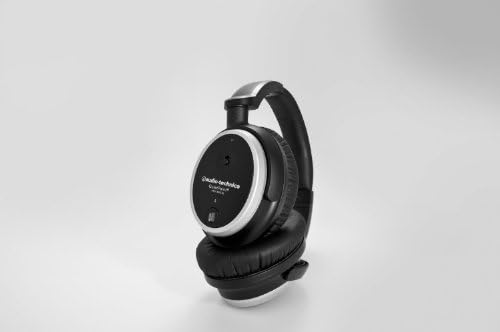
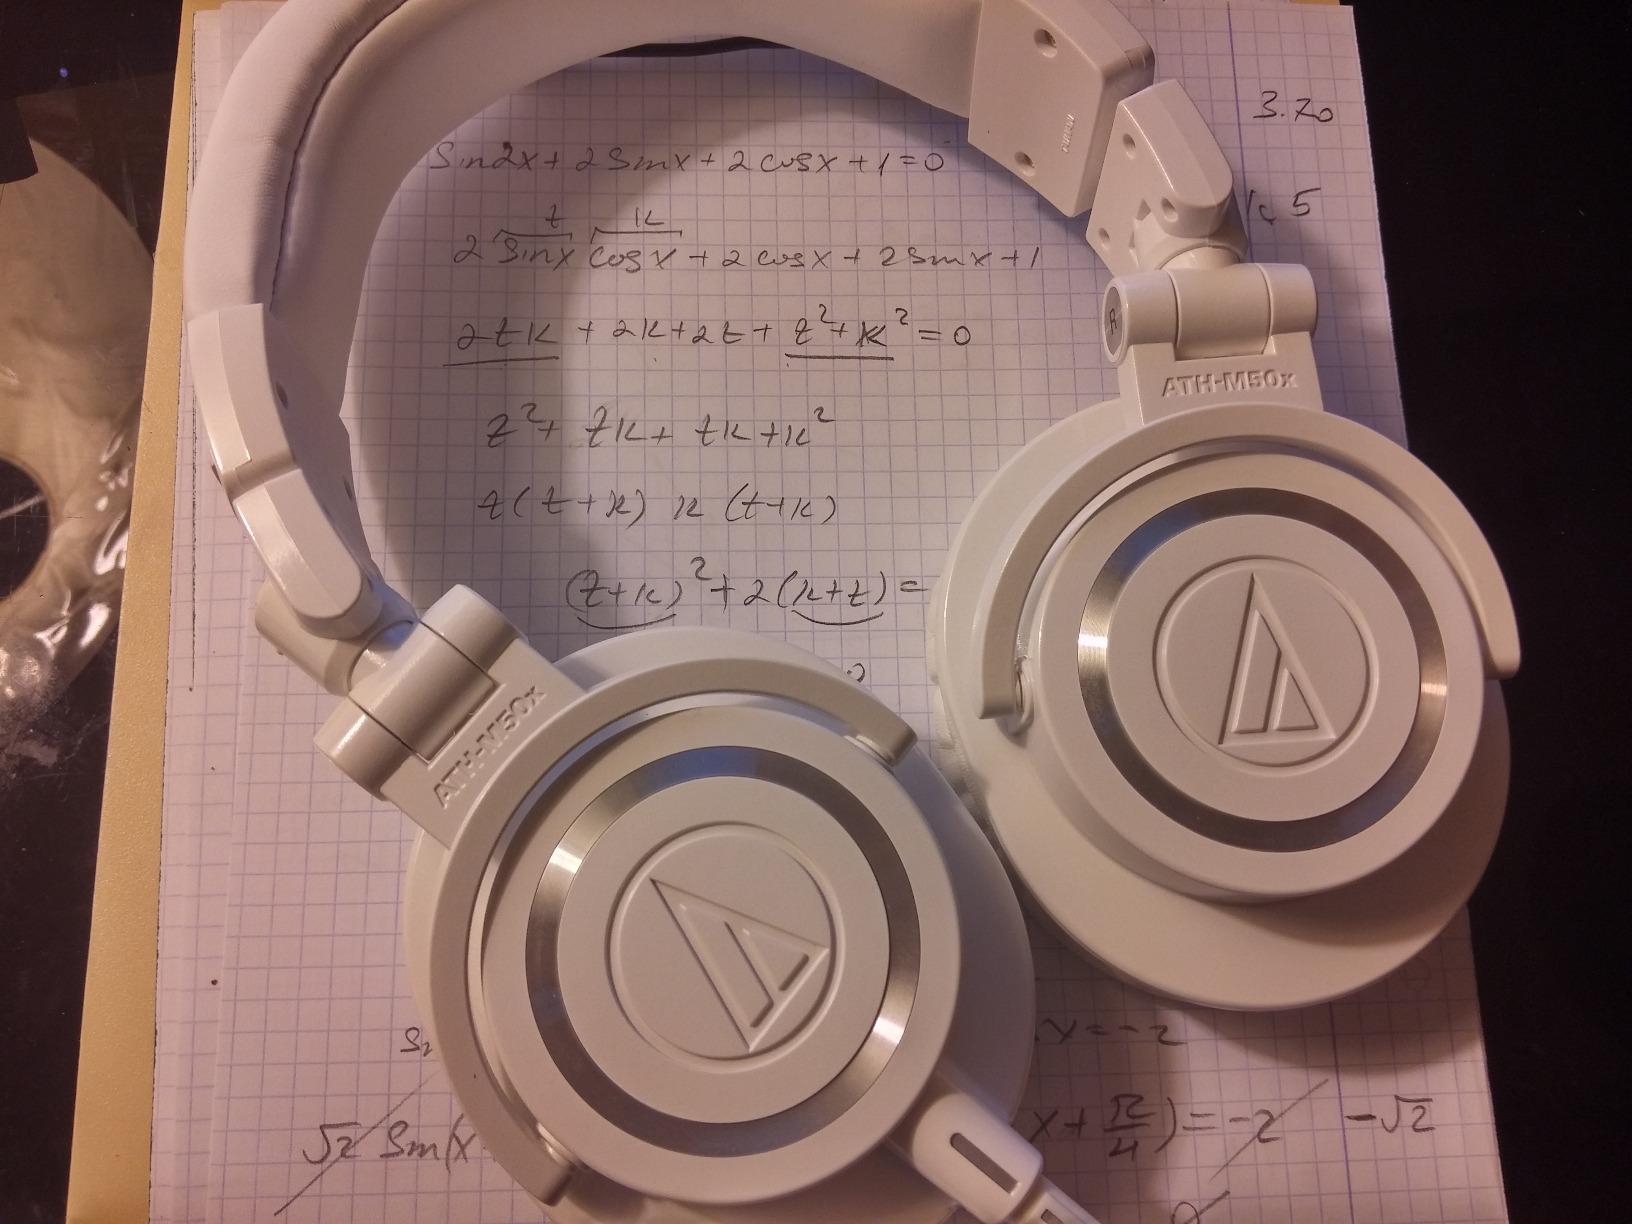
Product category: headphones
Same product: no